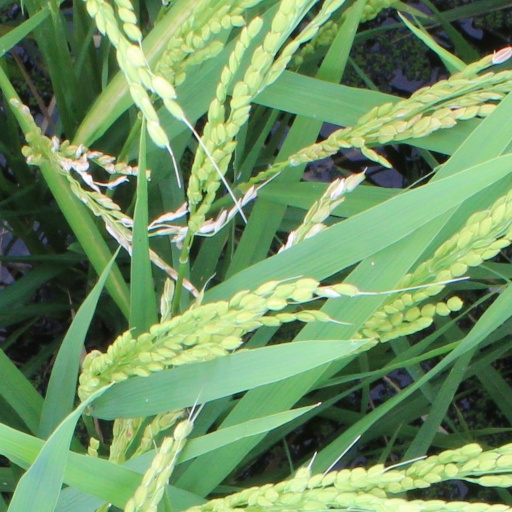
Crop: rice